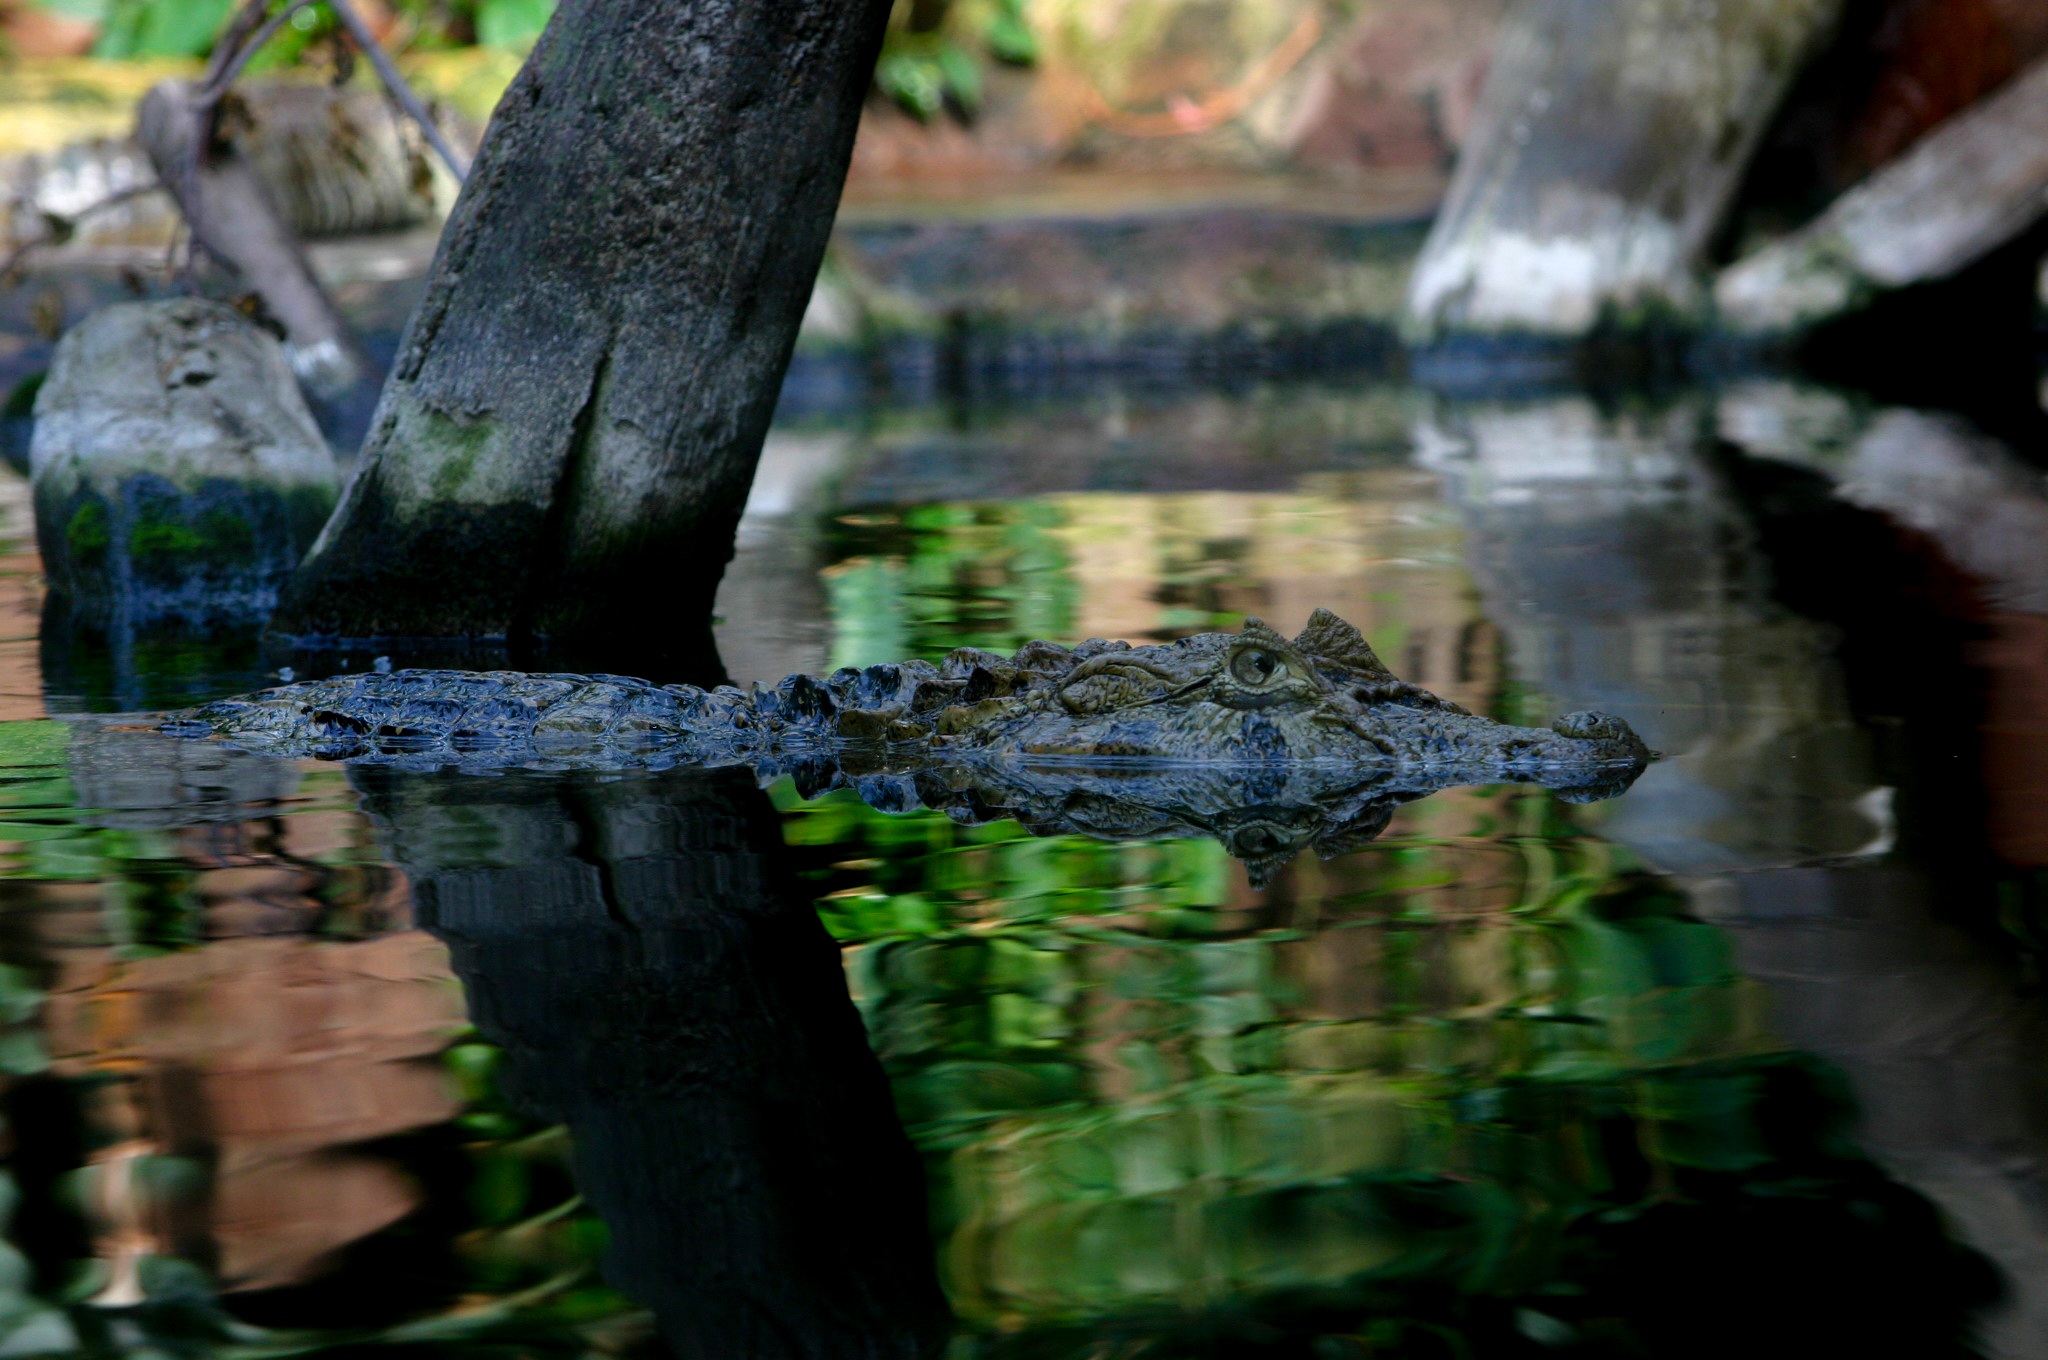
tree, water, nature, animal, pond, wildlife, wild, zoo, green, reflection, jungle, predator, reptile, fauna, crocodile, alligator, crocodilia